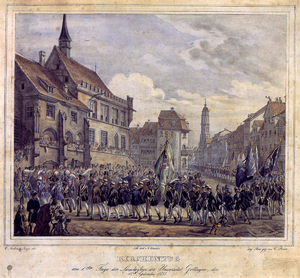
L’université Georg-August de Göttingen — en allemand Georg-August-Universität Göttingen, est une des plus célèbres universités allemandes, dont sont issus notamment des mathématiciens de grand renom. Située dans le Land de Basse-Saxe en République fédérale d'Allemagne, en tant qu'établissement consacré à l'enseignement et à la recherche, elle est aussi la plus importante université de cet état, de par le nombre d'étudiants qu'elle accueille. Fondée en 1734 sous le nom de Universitas Regiæ Georgiæ Augustæ par George II, roi de Grande-Bretagne et prince électeur de Hanovre, soucieux de promouvoir les idéaux du siècle des Lumières, elle en est aussi la plus ancienne. L'enseignement a commencé à y être dispensé en 1737.